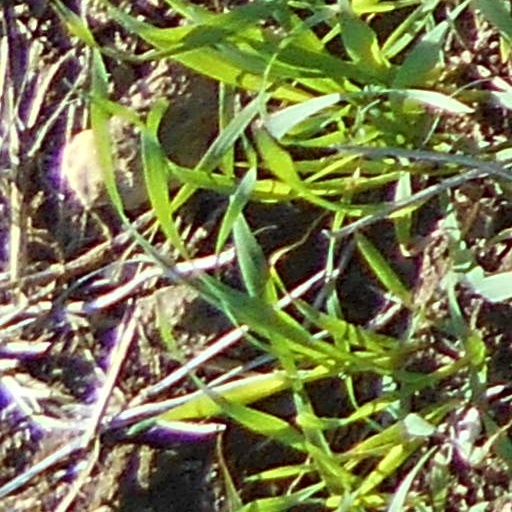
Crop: wheat